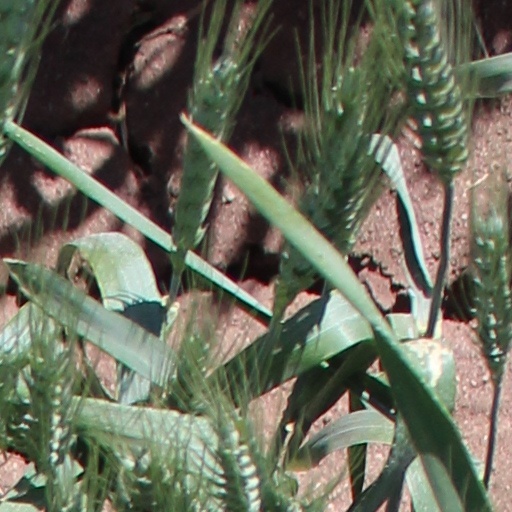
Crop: wheat